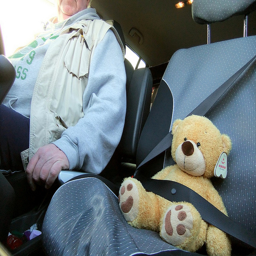
A teddy bear is strapped into a seat
A teddy bear strapped in a seat next to a man.
A person with a stuffed bear in a vehicle.
A teddy bear in a car wearing a seat belt.
A teddy bear buckled up in a car.